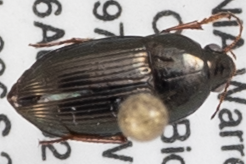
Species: Amara aenea
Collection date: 2021-08-26
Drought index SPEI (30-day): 1.082
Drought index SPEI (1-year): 0.24
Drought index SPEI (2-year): -0.03